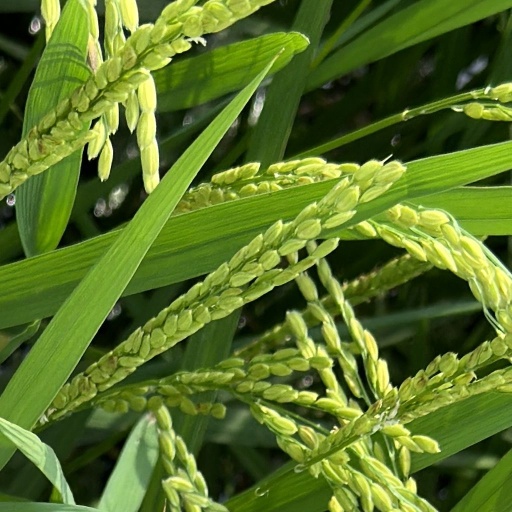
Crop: rice